Archie vs. Predator II

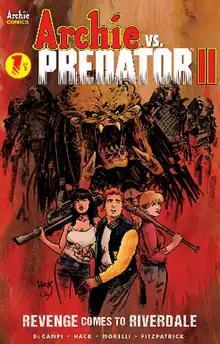

Archie vs. Predator II is a comic book and intercompany crossover, written by Alex de Campi and drawn by Robert Hack. It is a sequel to the 2015 comic "Archie vs. Predator" published as a five-issue limited series in the United States by Dark Horse Comics and Archie Comics. The first issue was released July 24, 2019.